Oleg Bogomolov

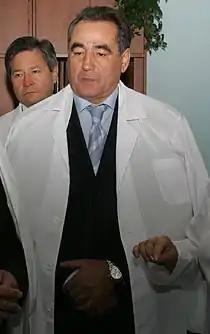
Bogomolov in 2006

Oleg Alexeyevich Bogomolov (born 4 October 1950) was the governor of Kurgan Oblast, Russia. He was born in Petukhovo in Kurgan Oblast on 4 October 1950. He became a member of the Kurgan Oblast Duma in 1994. He has been governor of Kurgan Oblast since 1996, being re-elected in 2000 and 2004. On 25 December 2009 his candidacy was approved by the regional Duma for vesting the powers of the higher official of the subject of the Russian Federation for the next term, on the proposal of the President of the Russian Federation